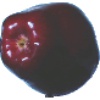
Label: red_delicious_apple